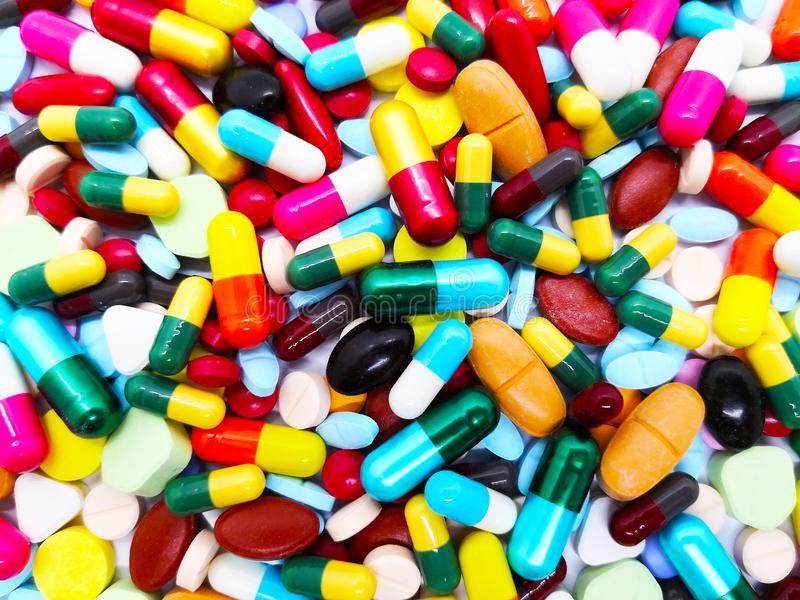
Label: plastic